San Diego Zoo

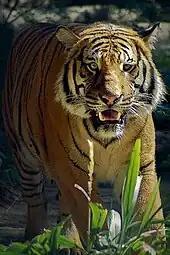
A tiger exploring a San Diego Zoo exhibit

This exhibit opened in 2003, as a major renovation of the former "Whittier Southeast Asian Exhibits", which had opened in 1982. It houses an adult male Sumatran orangutan, Labu, three females, Karen, Indah, and Aisha, as well as one juvenile male, Kaja. The orangutans live alongside two siamangs Eloise and her daughter Selamat in an exhibit, which is flanked by a glass viewing window.